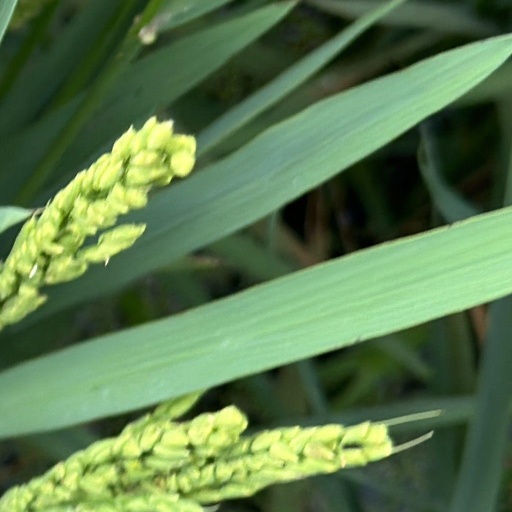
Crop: rice